Yes (band)

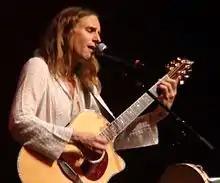
In February 2012, David was replaced by singer Jon Davison (pictured).

In February 2012, David contracted a respiratory illness and was replaced by Glass Hammer singer Jon Davison. Davison had been recommended to Squire by their common friend Taylor Hawkins, drummer for the Foo Fighters. According to Anderson, he was healthy enough to sing and had offered to return to the band and stated that "they have let a lot of fans down." Davison would join Yes to complete the band's scheduled dates across the year.